Six Flags Hurricane Harbor Chicago

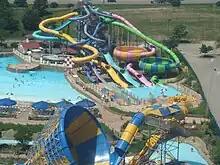
An aerial view of the water park in 2008

Six Flags Hurricane Harbor Chicago is a 20-acre (8.1 ha) water park located in Gurnee, Illinois, United States. It is located near Interstate 94 between Chicago and Milwaukee. Owned and operated by Six Flags, the water park opened on May 28, 2005. It was built as part of a US$42 million expansion of its adjacent amusement park Six Flags Great America, and originally opened as just Six Flags Hurricane Harbor. Since 2021, it has been gated separately from Six Flags Great America.